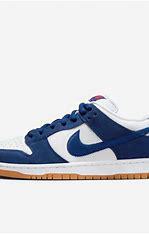
Brand: Nike
Model: SB Dunk Pro